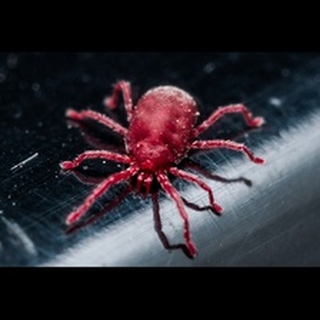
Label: wheat_mite